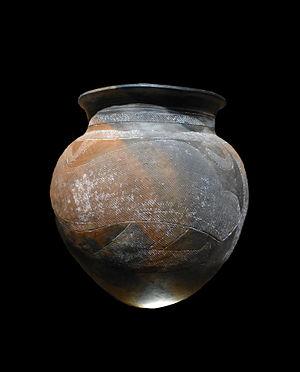
Jarre. Nigeria (Giri, population Gwari). Fin du XXe siècle. Terre cuite, farine de manioc. Lyon. Musée des Confluences.
Les Gbagyi sont une population du Nigeria vivant principalement dans l'État de Niger, notamment autour de Minna et Abuja, également dans les États de Kaduna et du Plateau. Ils sont originaires du Bornou. La plupart sont de petits fermiers.